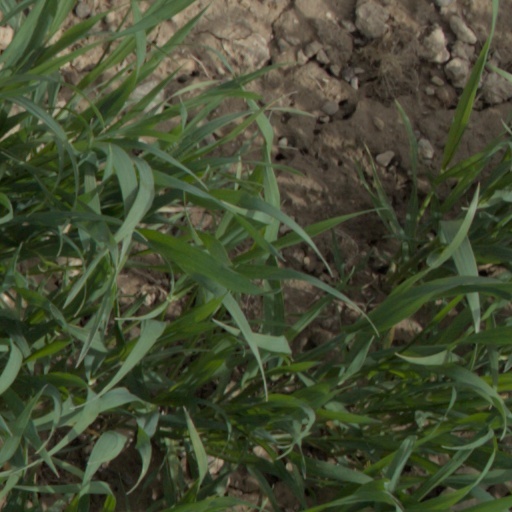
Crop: wheat